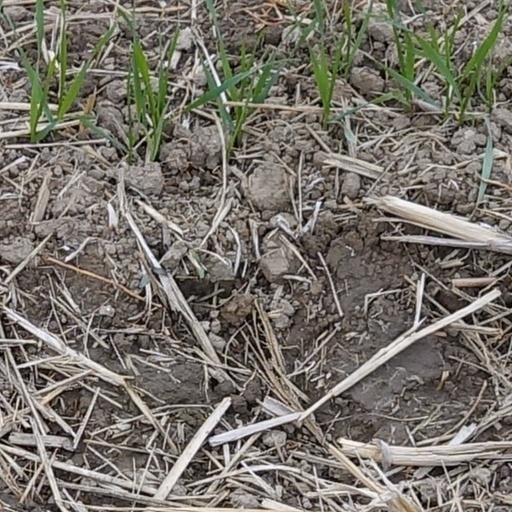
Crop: wheat